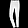
Label: Trouser